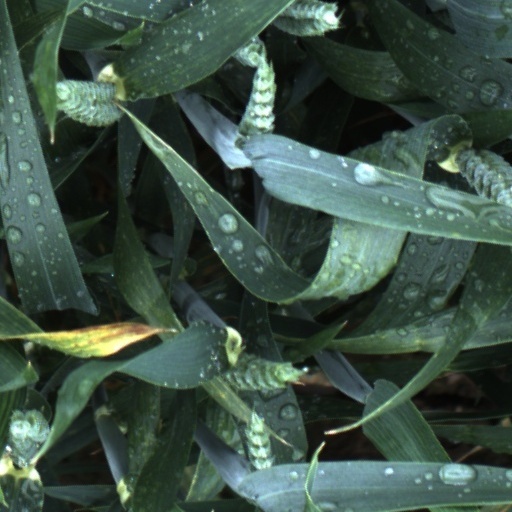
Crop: wheat